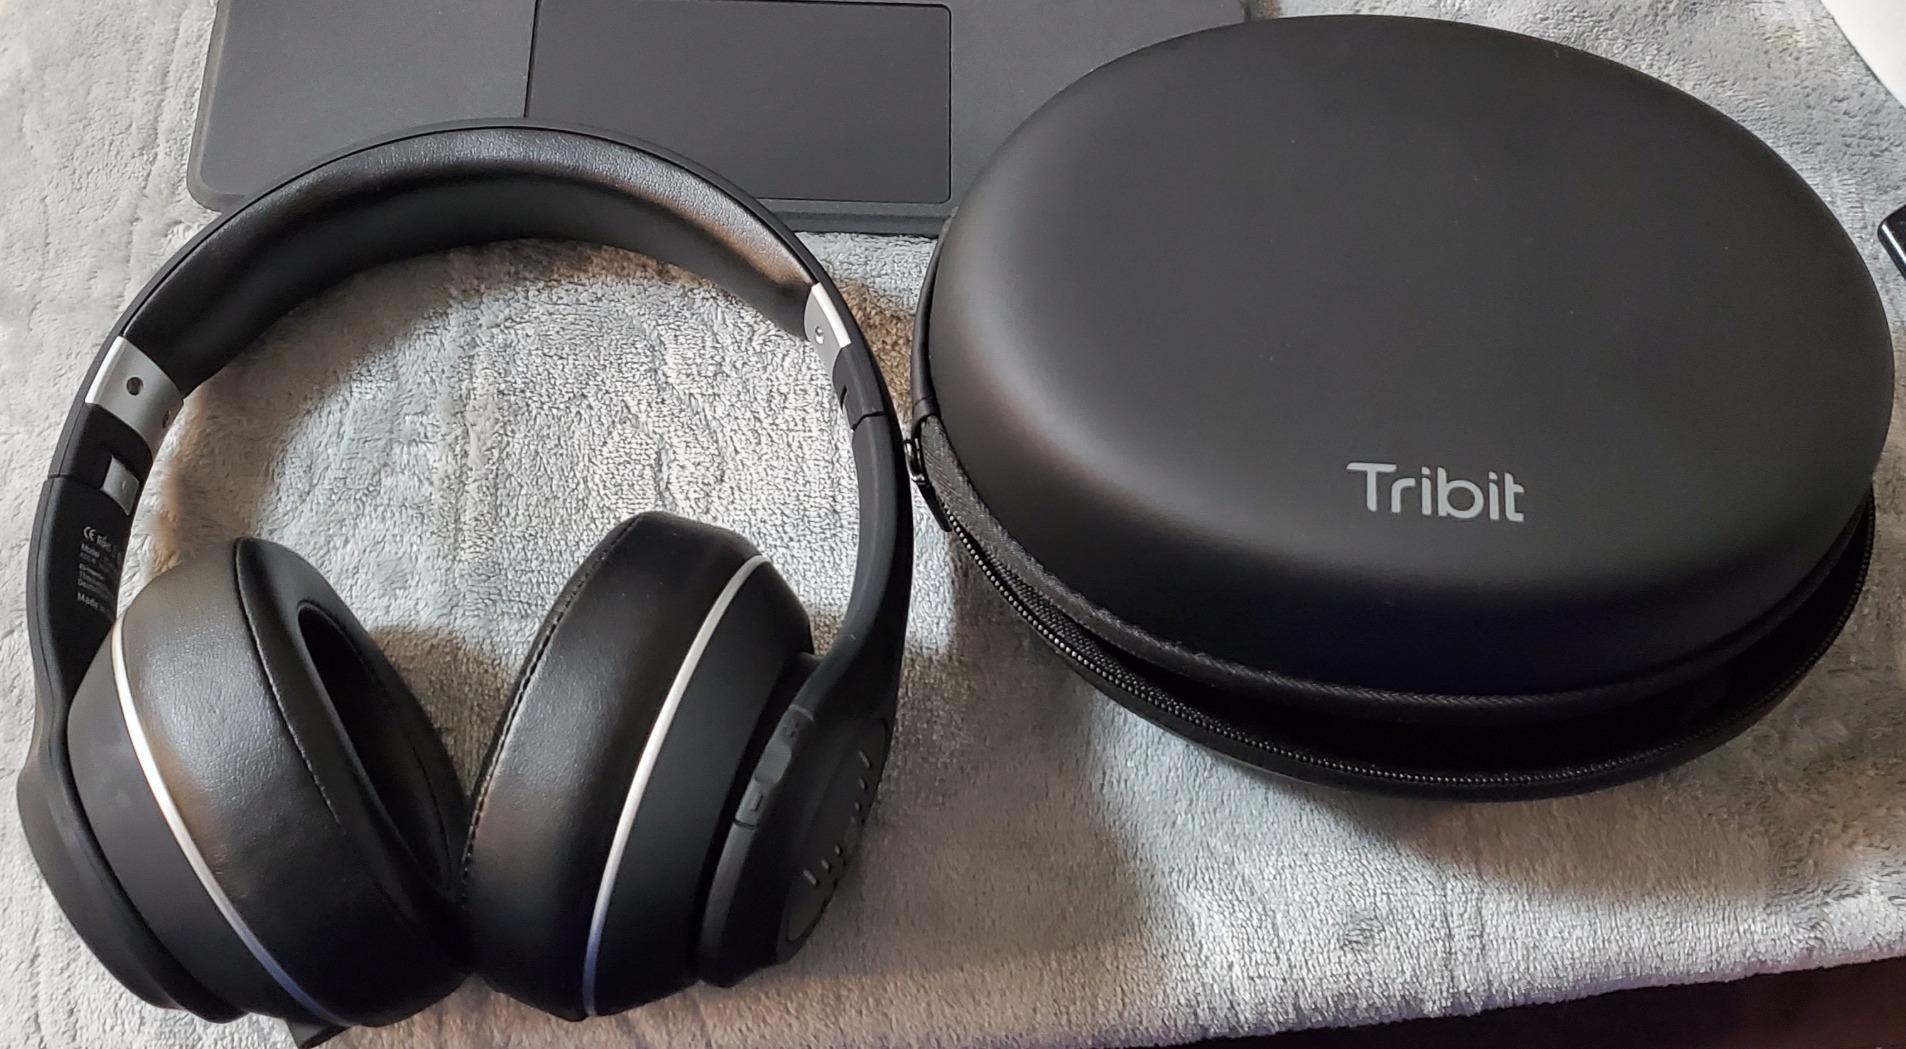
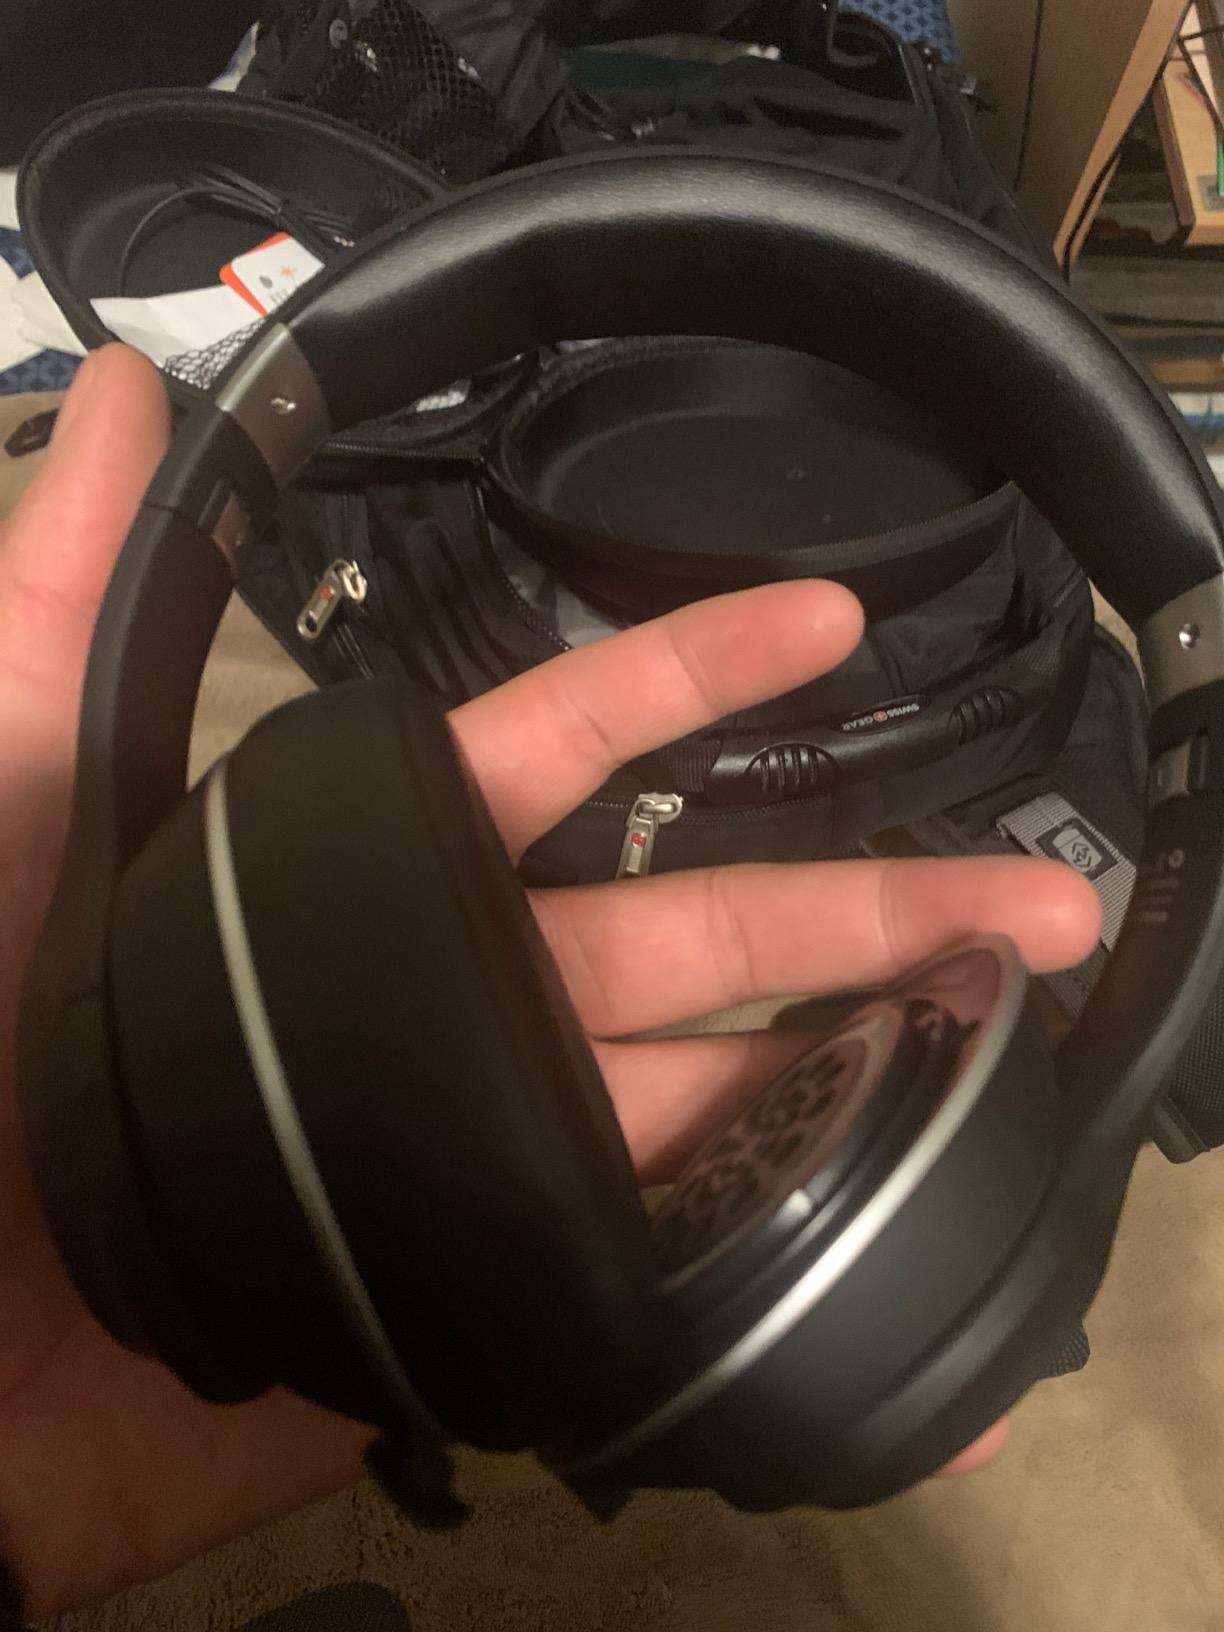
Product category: headphones
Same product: yes